Gigantes del Cibao

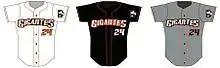
Gigantes del Cibao Uniforms

At the start of the professional Dominican Republic baseball season in 1995, the League of Professional Baseball reported that for the 1996 season it planned to create another franchise to expand the league, to that date there were only five teams: Tigres del Licey, Aguilas Cibaeñas, Leones del Escogido, Estrellas Orientales and Toros del Este.